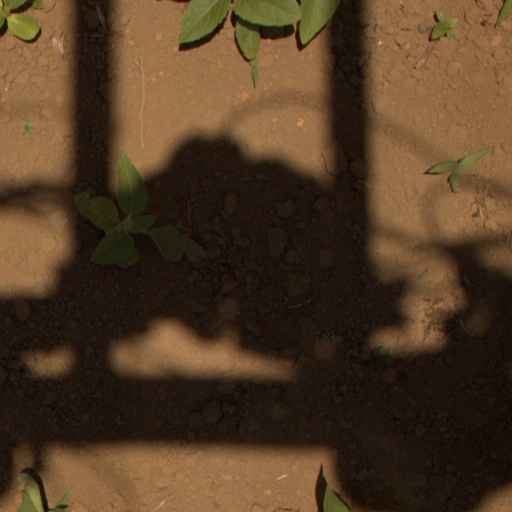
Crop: Jerusalem artichoke